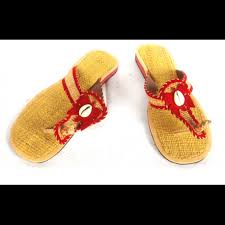
Lii karaaf la boo xam ne def nañ ci luy nurook ndox. Jàppukaay bi ngay jàpp noonu xell ko ci kaas door kaa man a jëfandikoo, deñcukaay la.